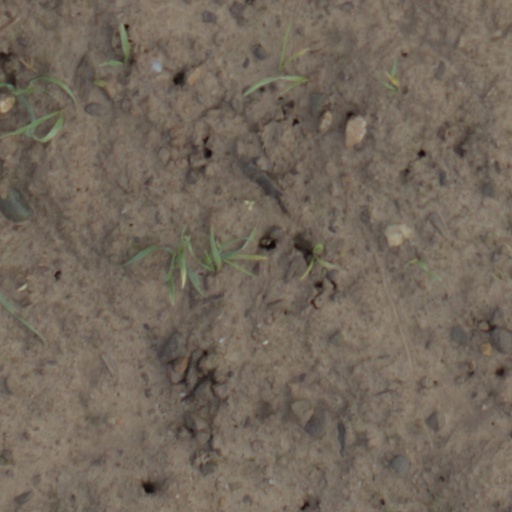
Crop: wheat